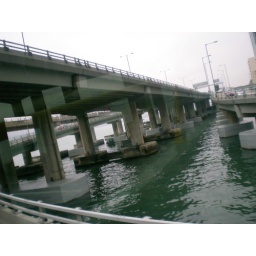
bridge over troubled water